Vahum

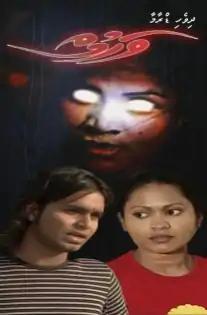
Official film poster

Vahum is a 2004 Maldivian horror Television film directed by Mohamed Shiyaz. Produced by Television Maldives, the film stars Niuma Mohamed and Lufshan Shakeeb in pivotal roles.